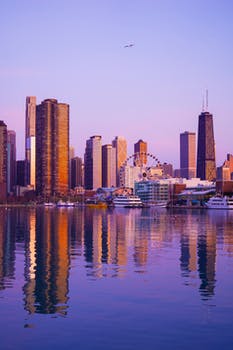
Label: No Watermark